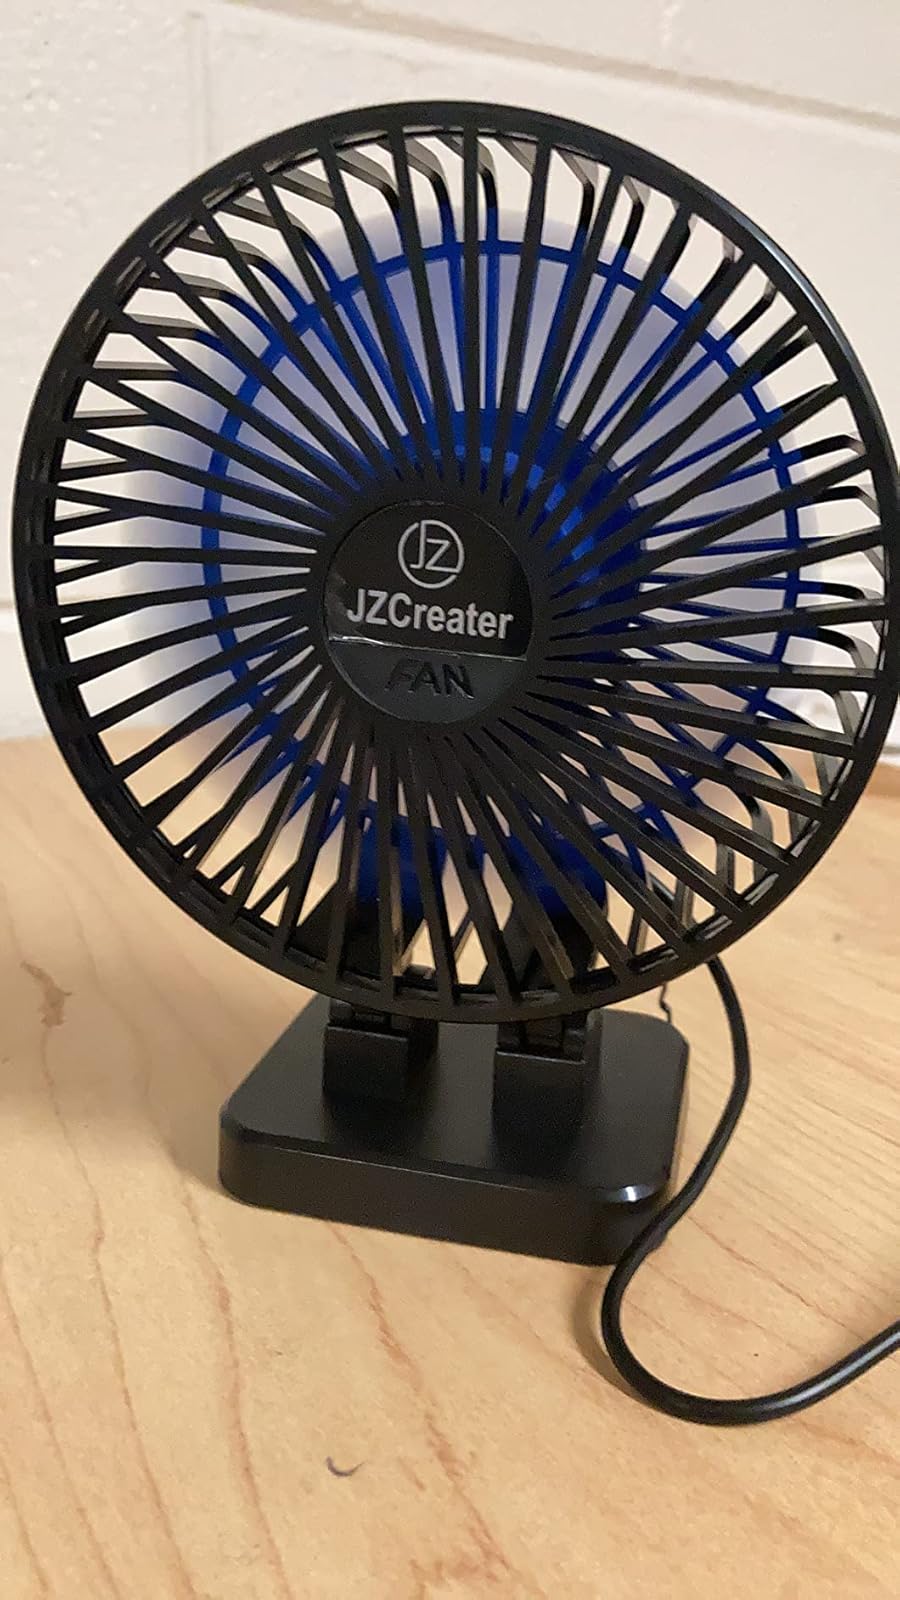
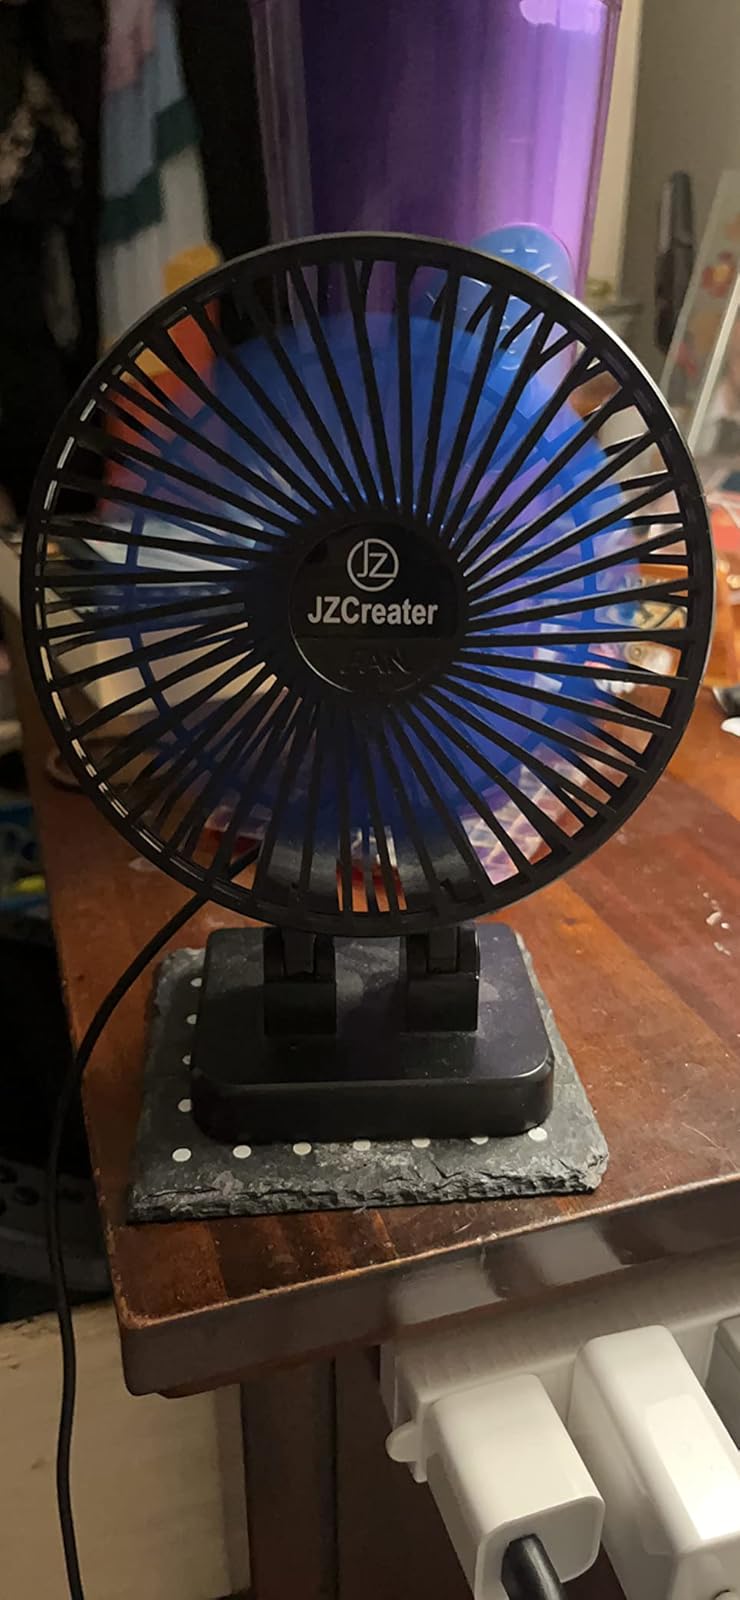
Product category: fan
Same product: yes